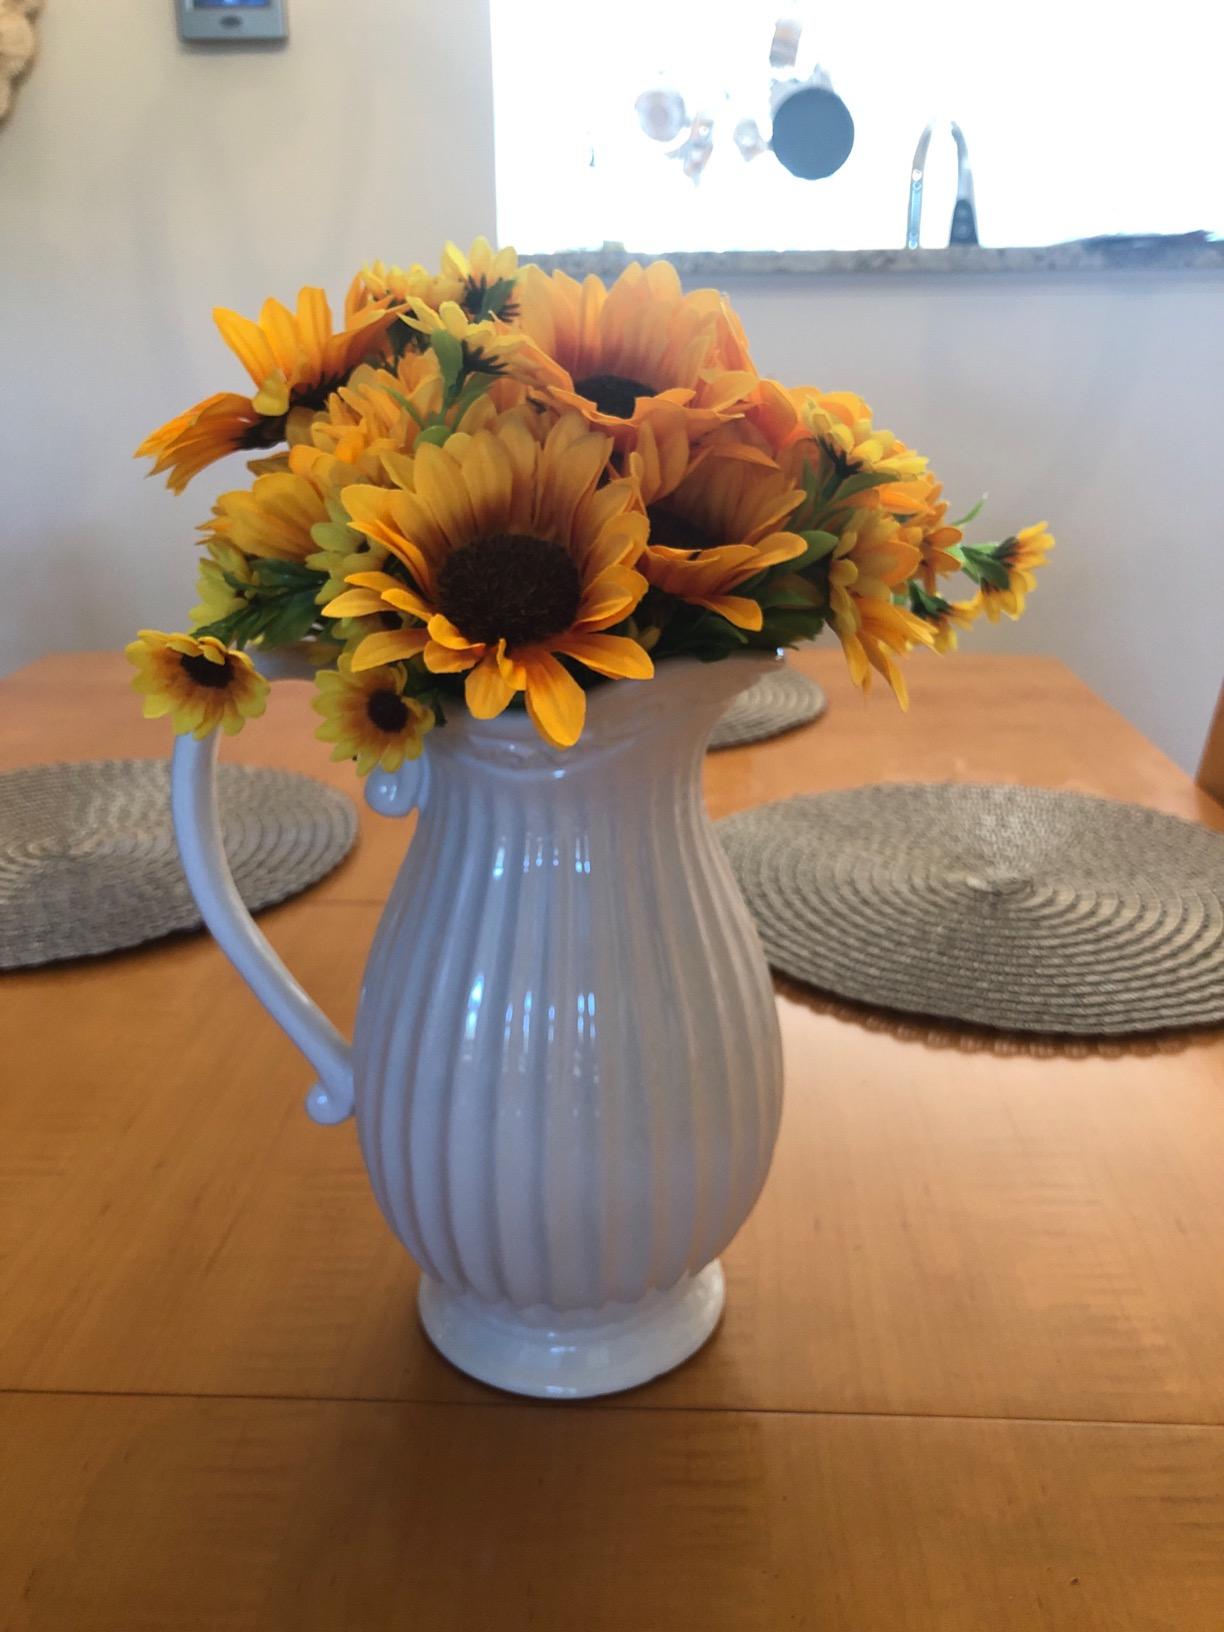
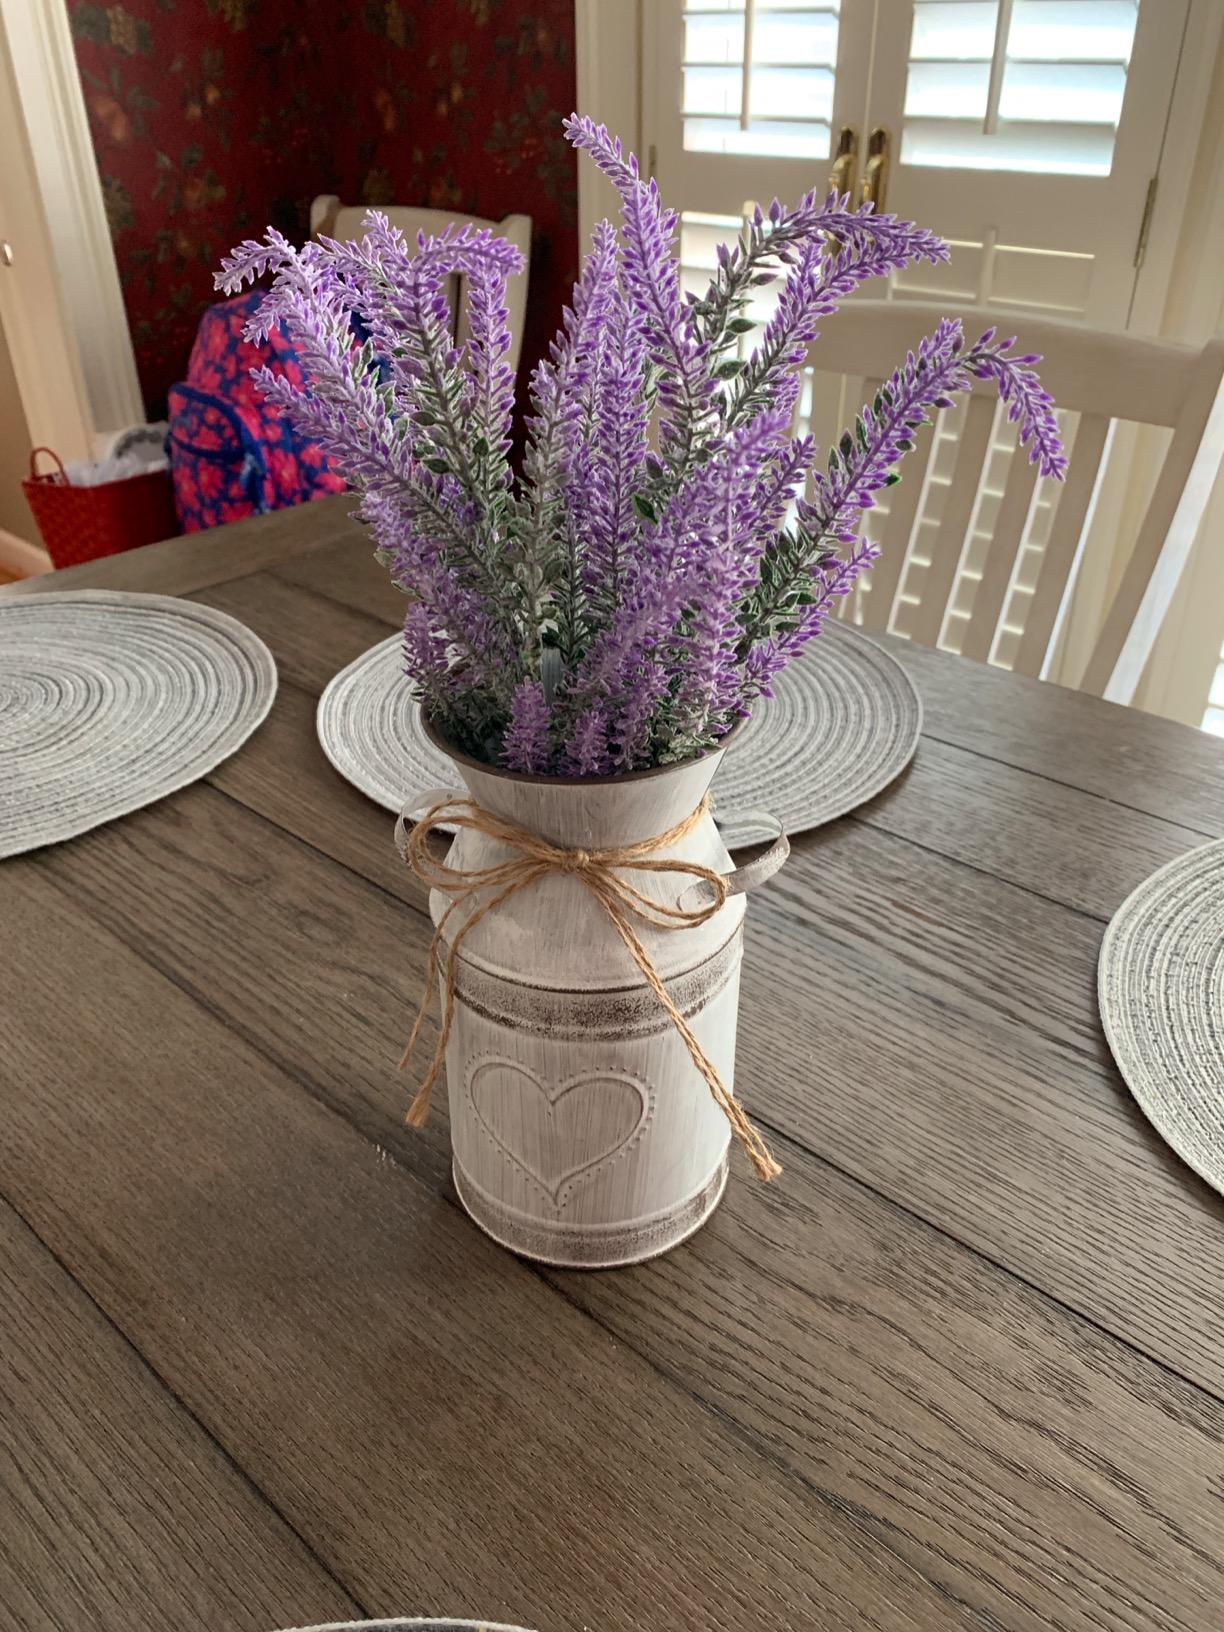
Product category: vase
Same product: no